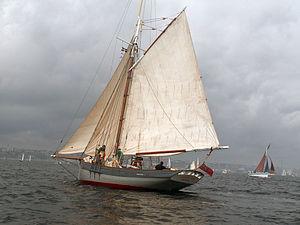
Le Lizzie May est un cotre à corne, coque, pont et mât en bois. C'est une réplique de cotre-pilote des îles Scilly.